Jadar Museum

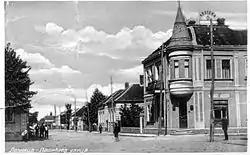
"Old Pharmacy"

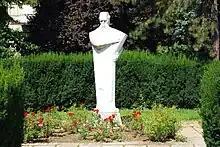
Statue of Vuk Stefanović Karadžić

Jadar Museum has a permanent collection dedicated to man's activities in the area of Loznica of prehistory until 1950.